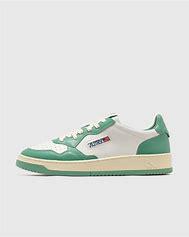
Brand: Autry
Model: Action Shoes 100